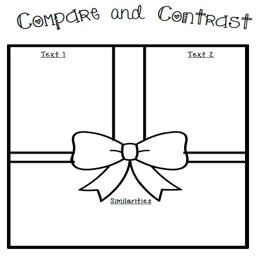
compare and contrast similar texts .